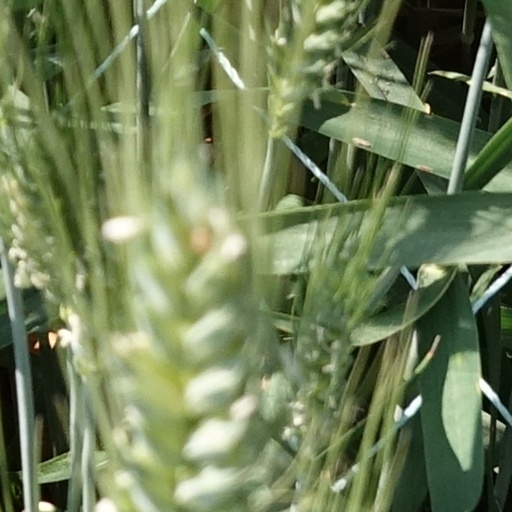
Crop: wheat